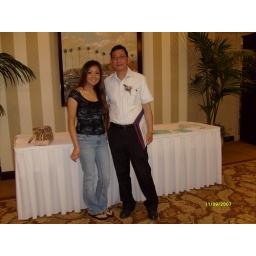
Jack and daughter Kimlan at sign in desk